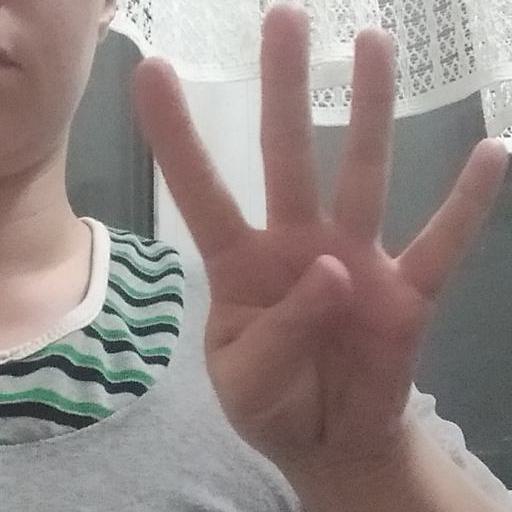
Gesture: four